M-6 (Michigan highway)

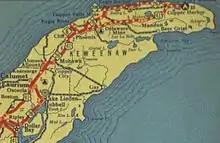
Map

M-6 starts at exit 64 on I-196 in Ottawa County near Hudsonville. The freeway runs southeast from the interchange through the rural Georgetown and Jamestown townships toward the county line. Through this area, MDOT traffic surveys measured a traffic count of 27,117 vehicles on average per day, the lowest along the freeway, in 2010. At Kenowa Avenue, the South Beltline crosses into Byron Township in Kent County. The freeway corridor is bounded on each side by farmland, scattered subdivisions, and small pockets of woodland. Near the Wilson Avenue interchange, M-6 curves to the northeast around the edge of the Ironwood Golf Course and heads for the interchange with Byron Center Avenue. On either side of the freeway at Byron Center Avenue, there are two hospitals, Metro Health and St. Mary's Southwest, the former located on the very southern edge of the city of Wyoming. Continuing east, the beltline curves to the southeast and into the cloverleaf interchange complex at US 131. This "mammoth" interchange stretches over a half mile (0.8 km) in one direction and over a mile (1.6 km) in the other, encompassing 27 bridges and 18 retaining walls. This makes it the largest freeway interchange in Western Michigan. There are four overpasses which carry M-6 over the US 131 freeway: two for the main carriageways in each direction and two for the collector-distributor lanes on each side. The auxiliary lanes funnel the traffic using the interchange off the main carriageways to eliminate conflicts between merging streams of traffic. In the eastbound direction, the collector-distributor lane also has access to a ramp for traffic bound for 68th Street, which runs parallel to, and south of, the M-6 freeway. No such access to 68th Street is provided for westbound M-6 traffic, although 68th Street traffic can access each direction of M-6 or US 131.